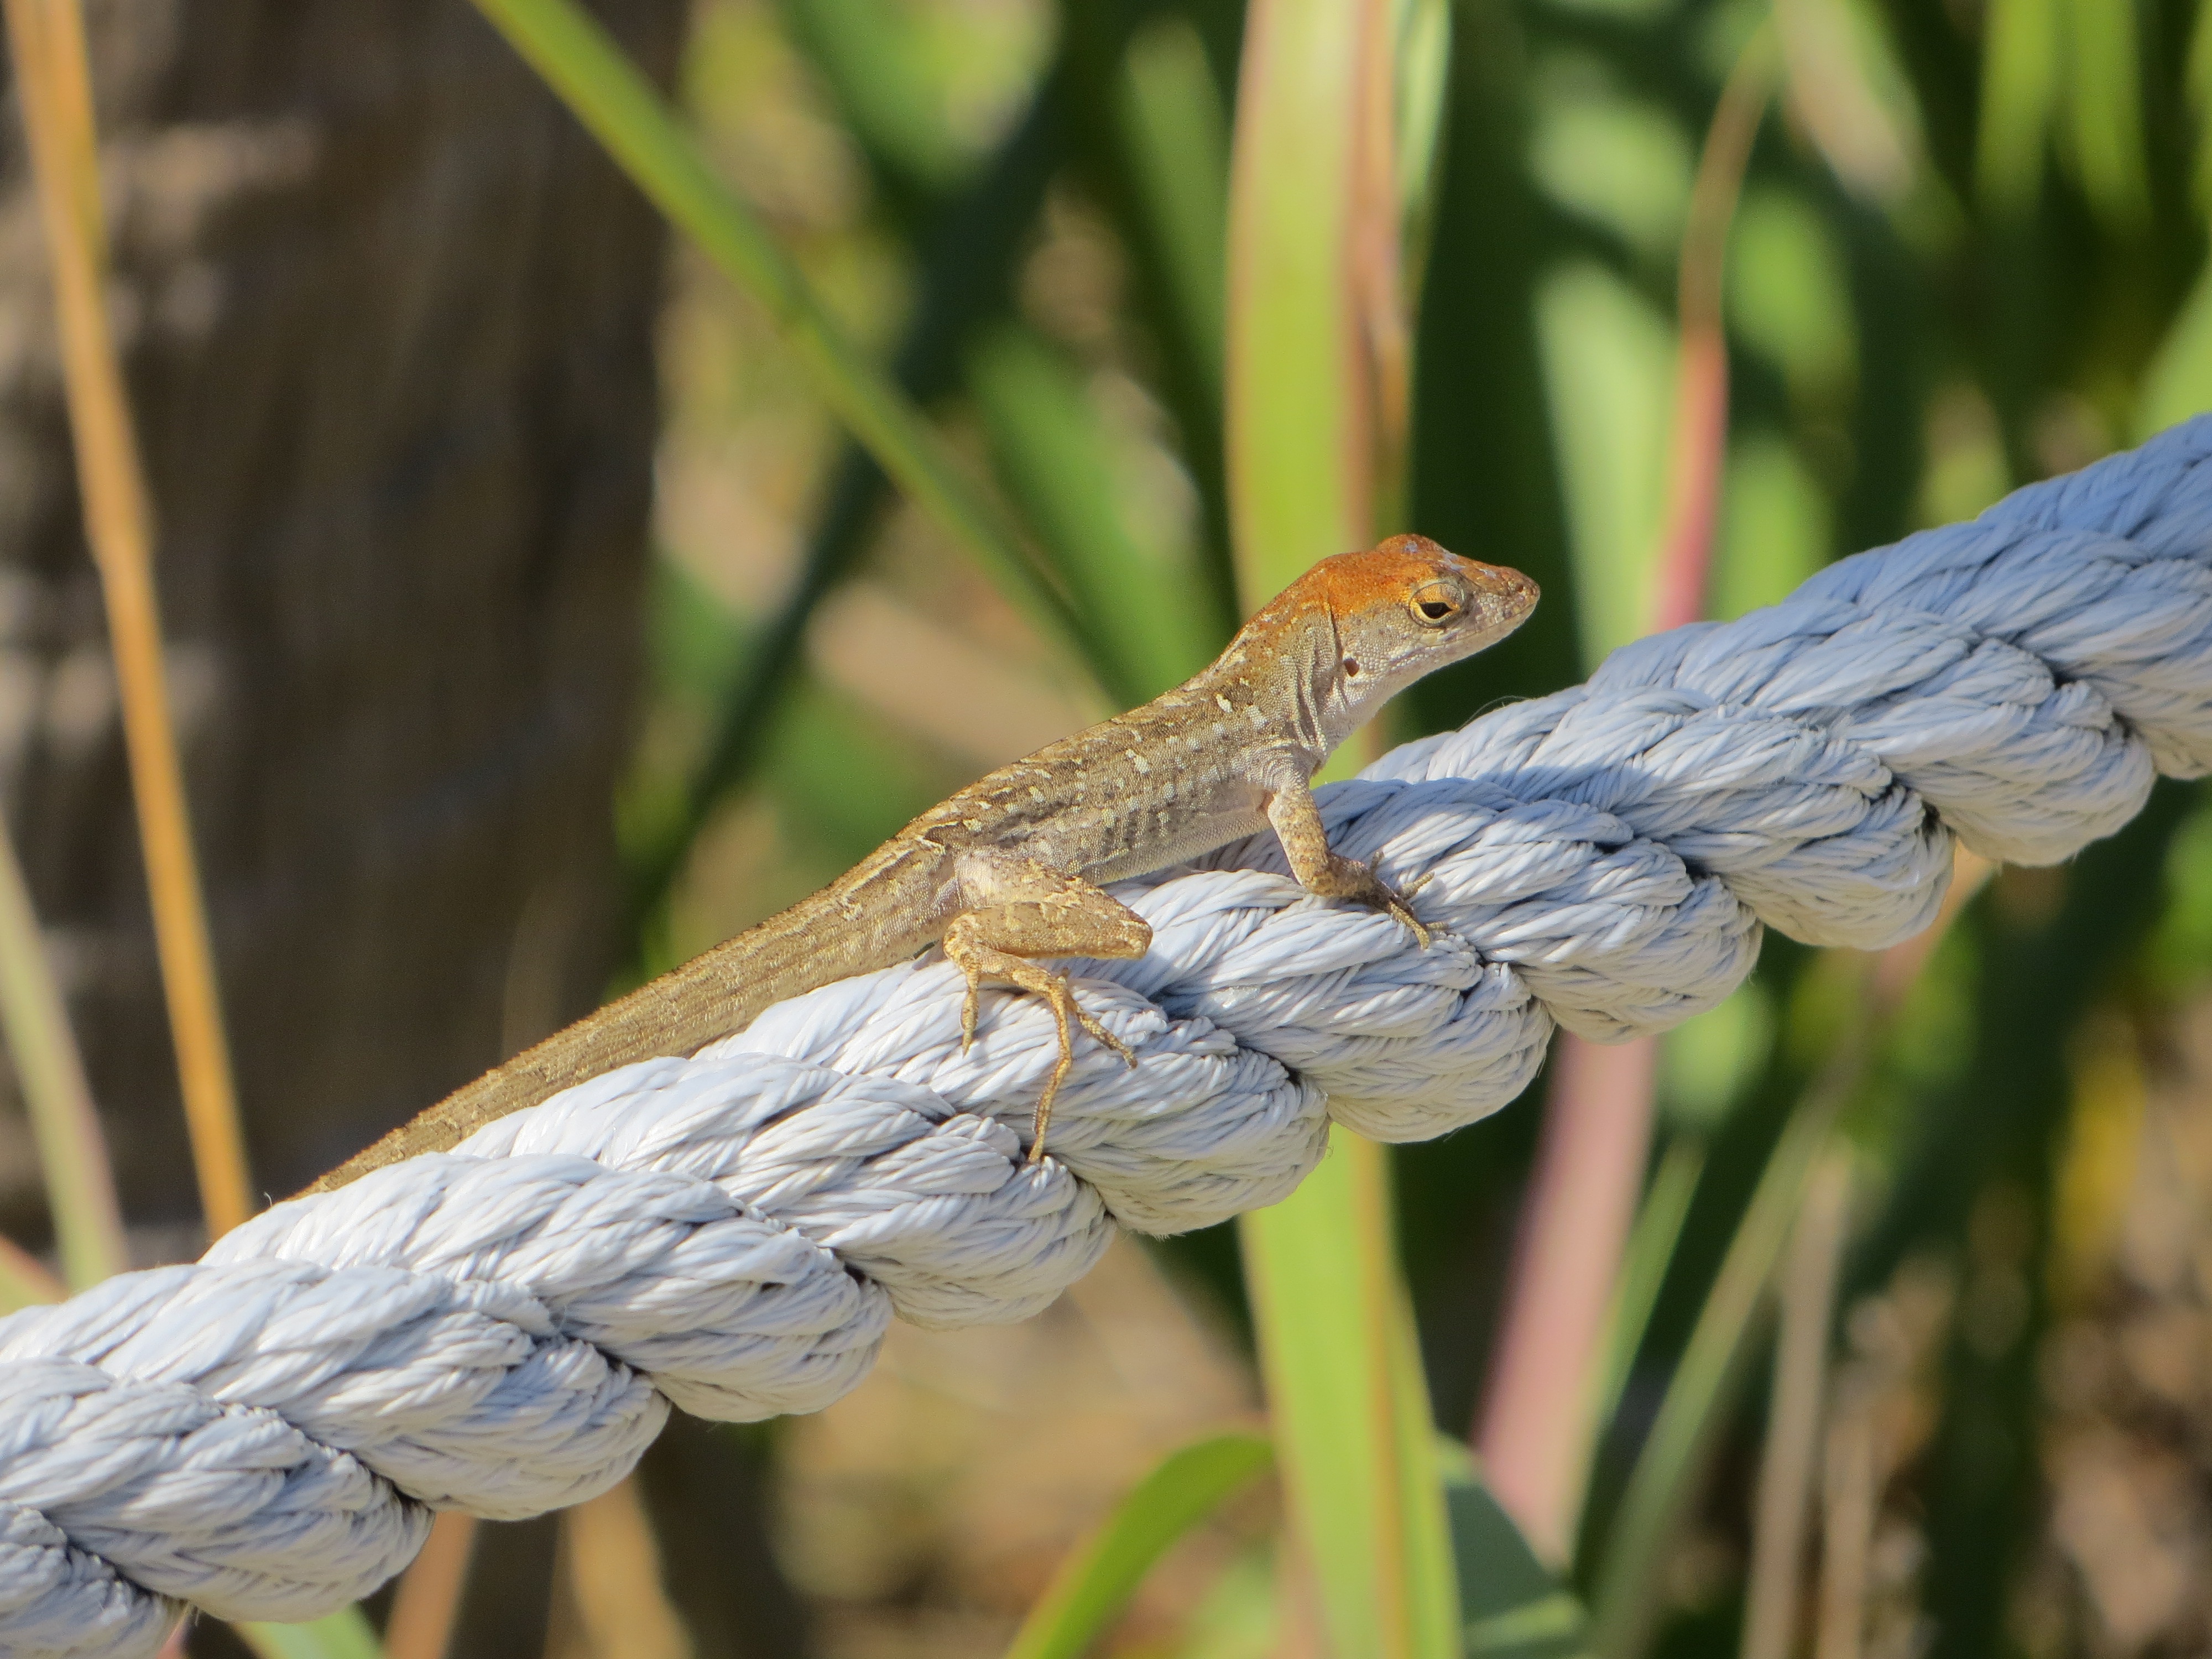
nature, grass, branch, animal, wildlife, reptile, fauna, lizard, vertebrate, grass family, scaled reptile